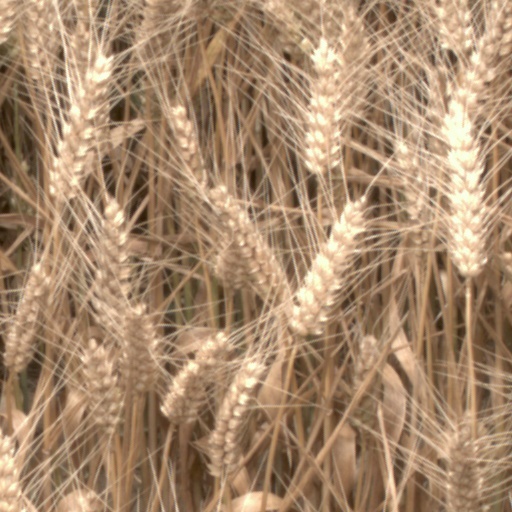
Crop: wheat